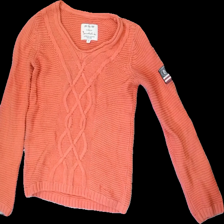
View: front
Type: Sweater
Category: Ladies
Brand: Bondelid
Colors: Pink
Material: 61% Cotton 39% Acryl
Cut: Regular
Size: S
Price range: 50-100
Recommended usage: Reuse
Description: Pinkt knitted sweater